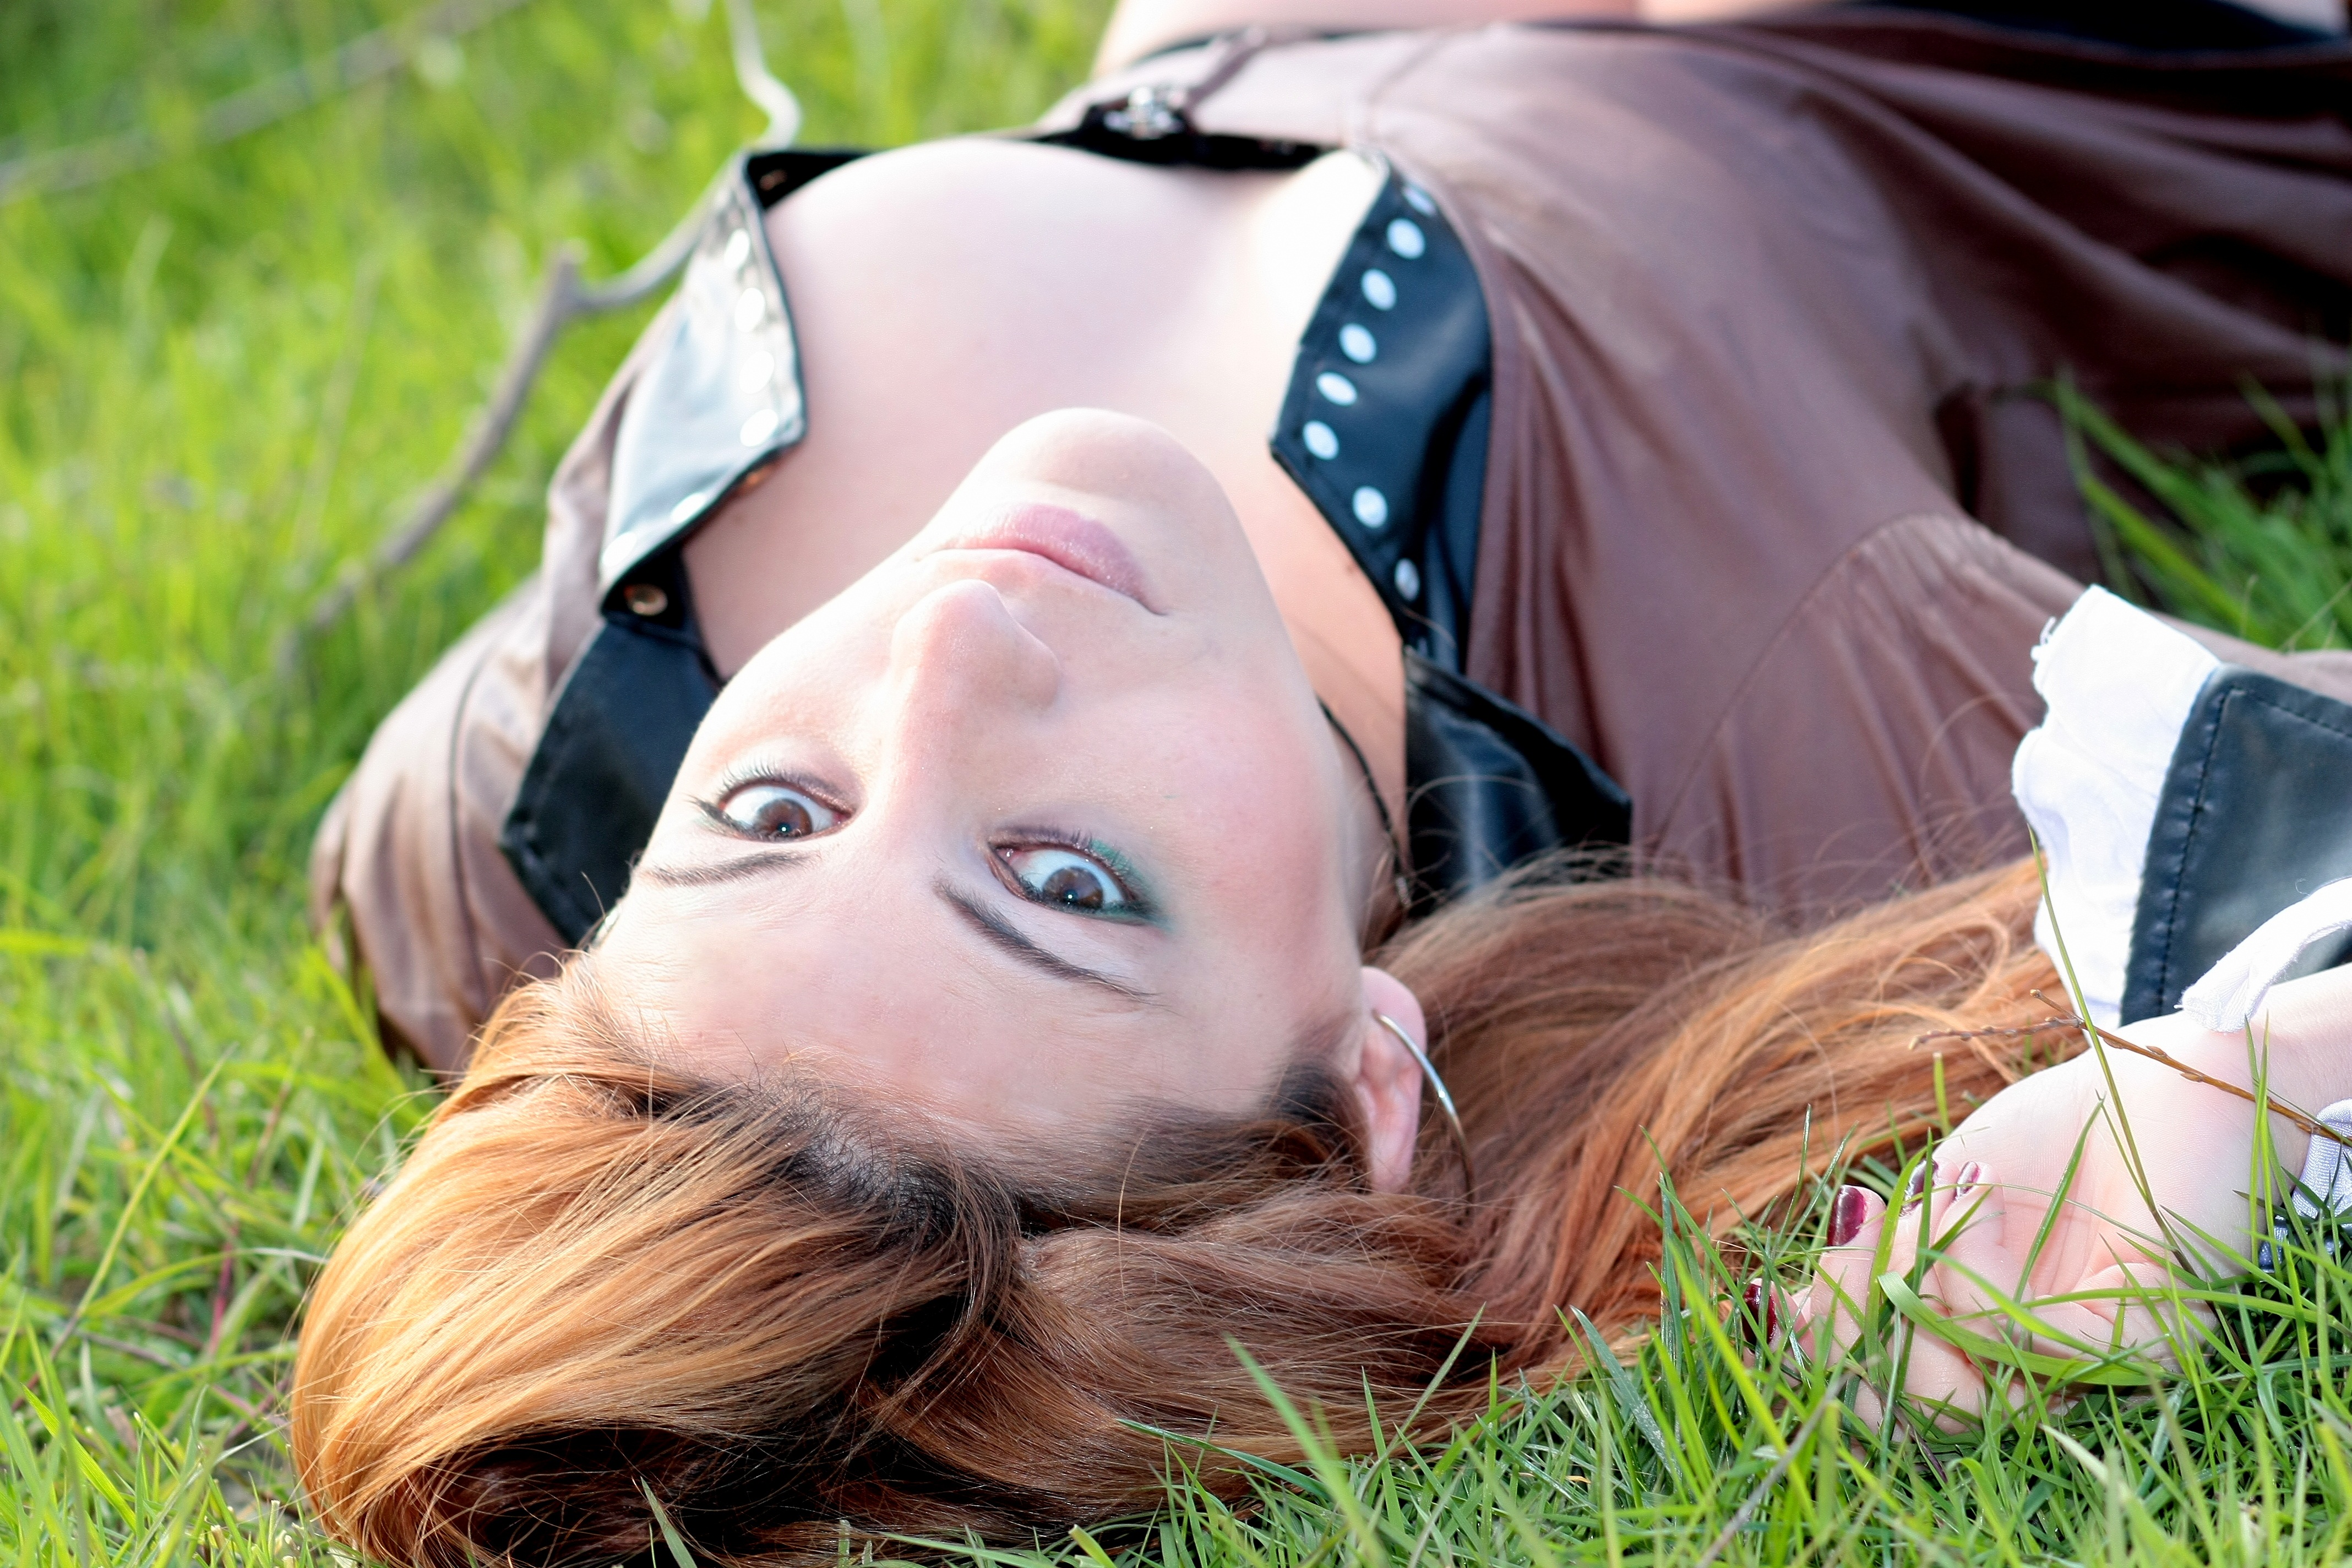
grass, person, girl, woman, hair, photography, flower, portrait, model, spring, clothing, lady, blonde, eye, head, photograph, skin, beauty, blond, sensual, interaction, photo shoot, portrait photography